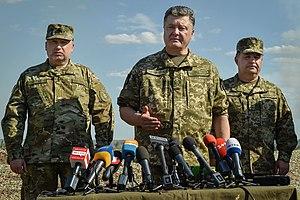
Petro Oleksiovytch Porochenko, né le 26 septembre 1965 à Bolhrad, est un homme d'affaires et homme d'État ukrainien, président d'Ukraine du 7 juin 2014 au 20 mai 2019.